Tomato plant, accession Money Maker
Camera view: horizontal (90 deg, fisheye); turntable rotation: 60 degrees
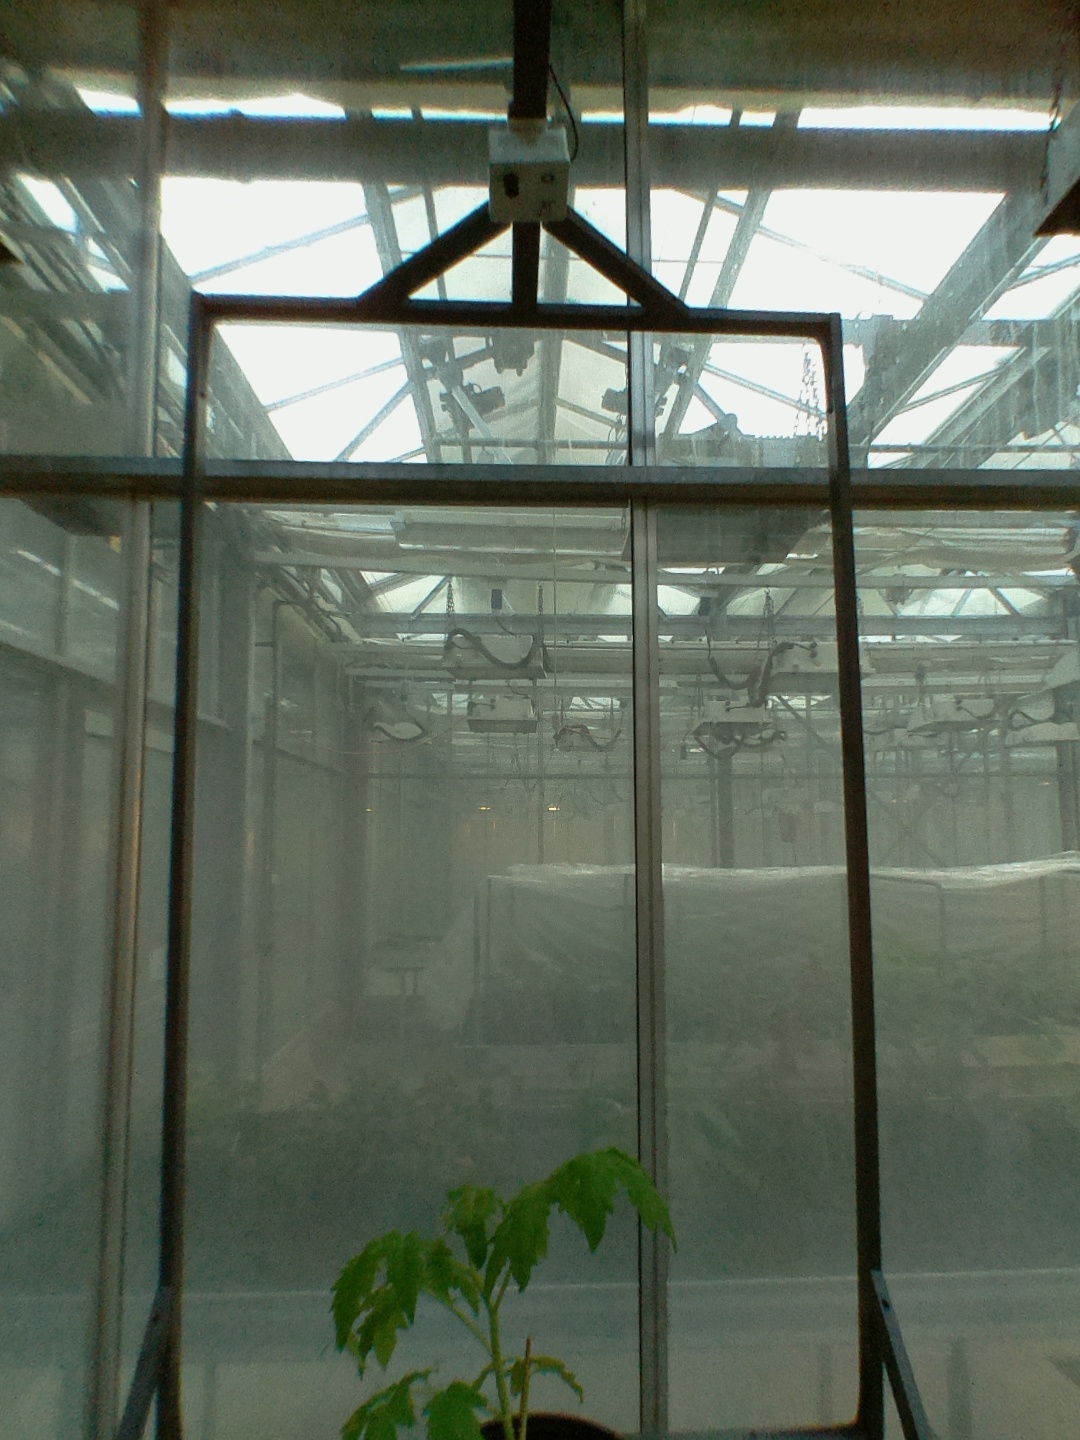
BBCH growth stage 13: 6 of true leaves visible